Department of Entomology, National Museum of Natural History

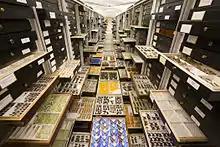
Open cabinets highlighting Department of Entomology collections at the National Museum of Natural History. Photo by Chip Clark.

The Department of Entomology is a research department and collection unit of the Smithsonian Institution's National Museum of Natural History (NMNH), located in Washington, D.C. The department houses the U.S. National Insect Collection, one of the largest entomological collections in the world, with over 35 million specimens housed in 132,354 drawers, 33,000 jars or vials, and 23,000 slides in more than 5,200 cabinets. The department also includes research scientists and technical staff from the Smithsonian Institution, the United States Department of Agriculture Systematic Entomology Lab (SEL) and United States Department of Defense Walter Reed Biosystematics Unit (WRBU).